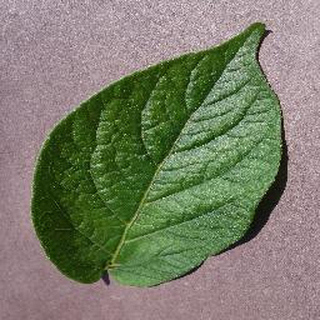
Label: healthy_potato